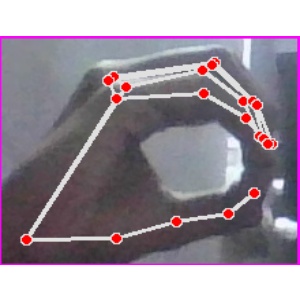
अक्षर: ठ